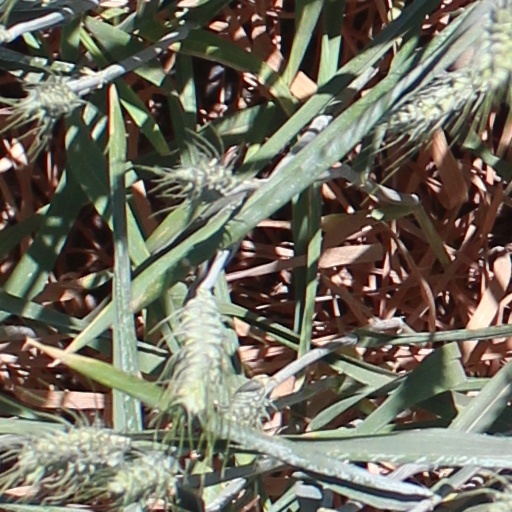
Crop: wheat